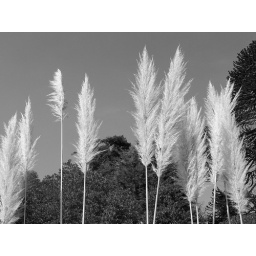
Pampas Grass in black and white